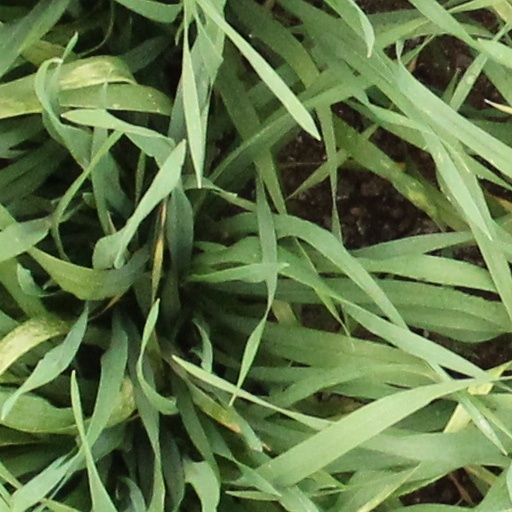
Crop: wheat